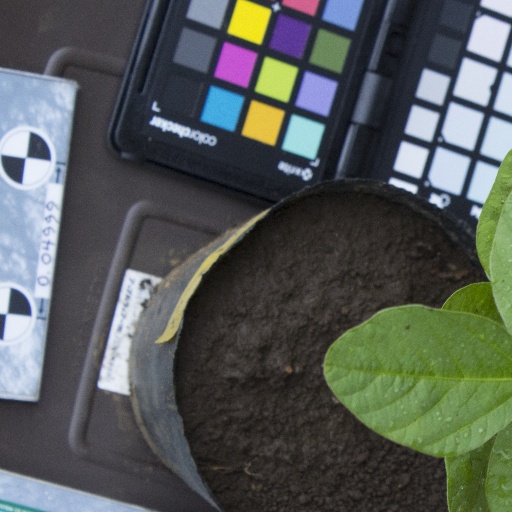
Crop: soybean